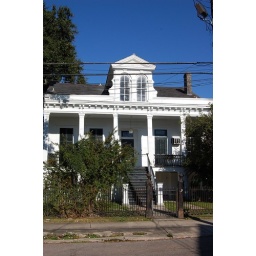
The fence posts on the white house - though in need of paint - are the same as those on the peach house.